1901 Western Conference football season

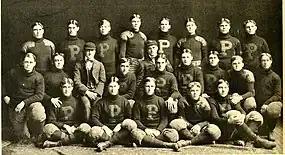
Portrait of the 1901 Purdue American football team.

The 1901 Western Conference football season was the sixth season of college football played by the member schools of the Western Conference (later known as the Big Ten Conference) and was a part of the 1901 college football season.